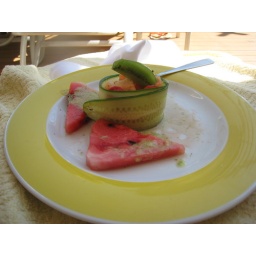
Ship Cuisine, fruit plate wrapped in cucumber